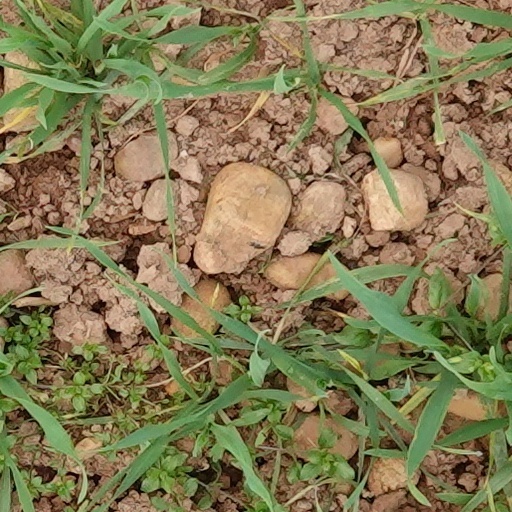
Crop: wheat